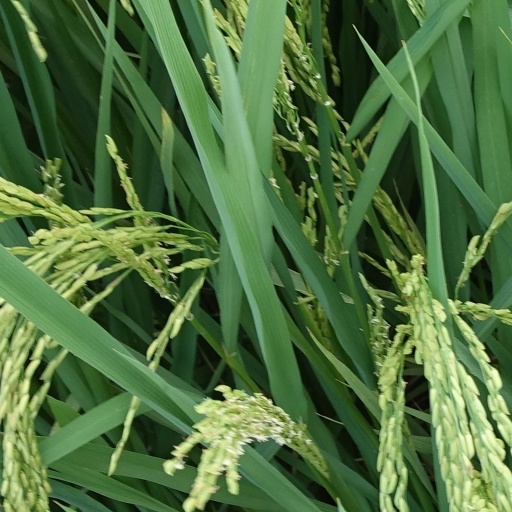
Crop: rice